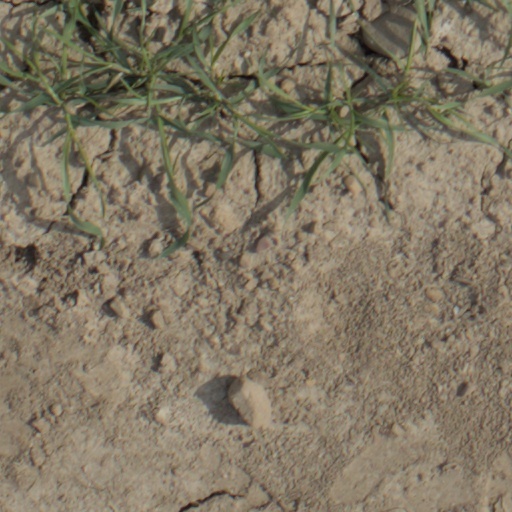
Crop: wheat